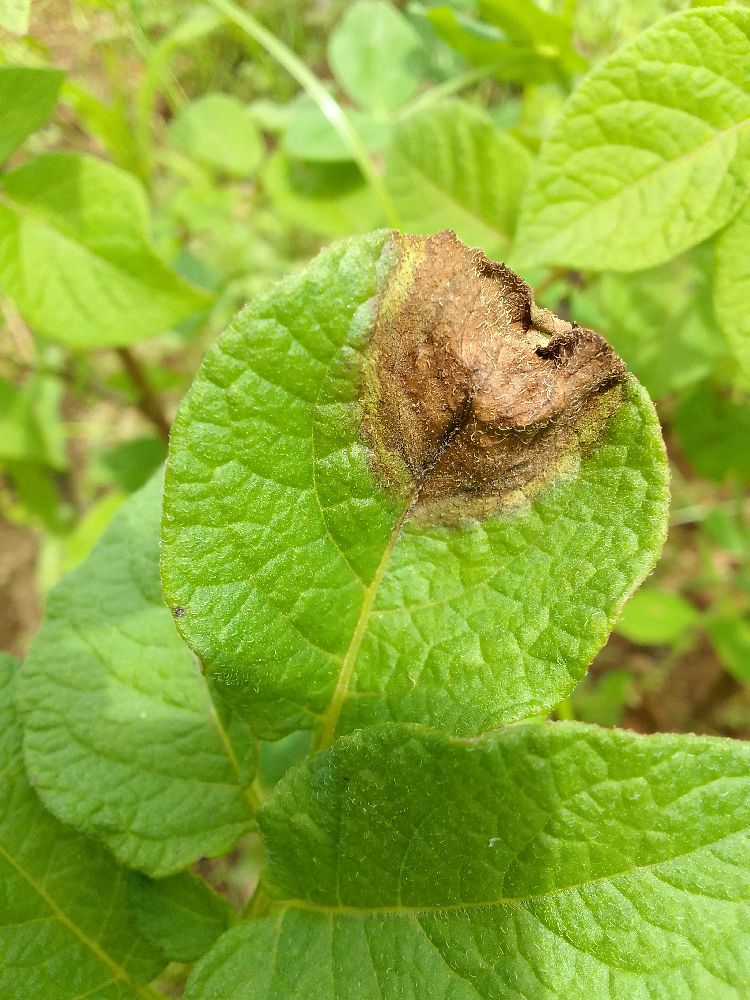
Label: Late blight